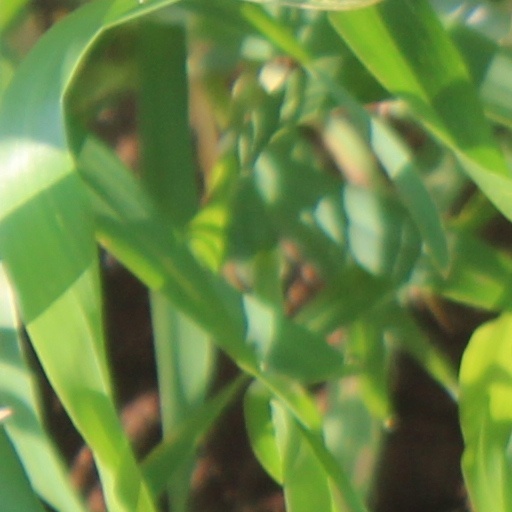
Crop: wheat